Bonnie Raitt

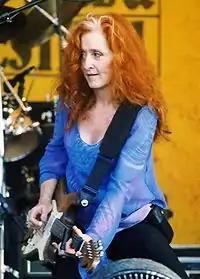
Raitt performing at the New Orleans Jazz & Heritage Festival, April 23, 2004

In March 2000, Raitt was inducted into the Rock and Roll Hall of Fame in Cleveland, Ohio. "Silver Lining" was released in 2002. In the US, it reached number 13 on the "Billboard" chart and was later certified Gold. It contains the singles "I Can't Help You Now", "Time of Our Lives", and the title track (a cover version of David Gray's original song). All three singles charted within the top 40 of the US Adult Contemporary chart.